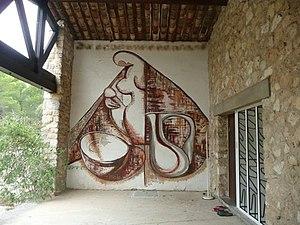
Fresque peinte Rolf sur un mur de sa maison à Joucas
Rolf John Hirschland est un artiste peintre et dessinateur français d'origine allemande.